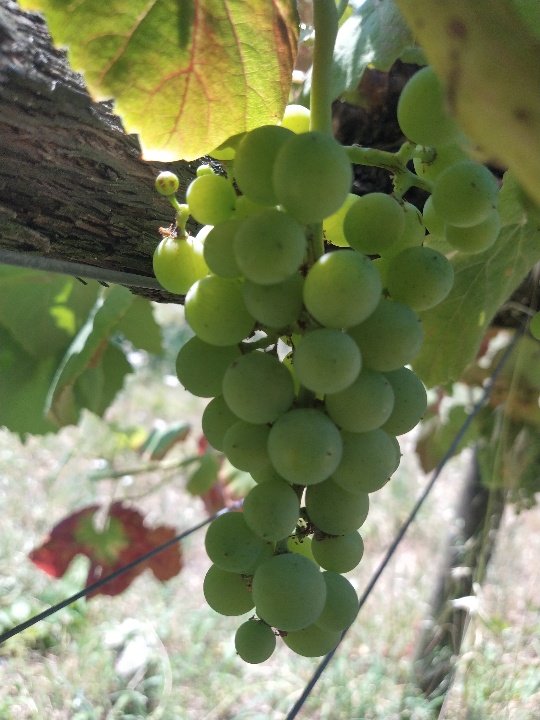
Berries visible: 42
Grape clusters: 1